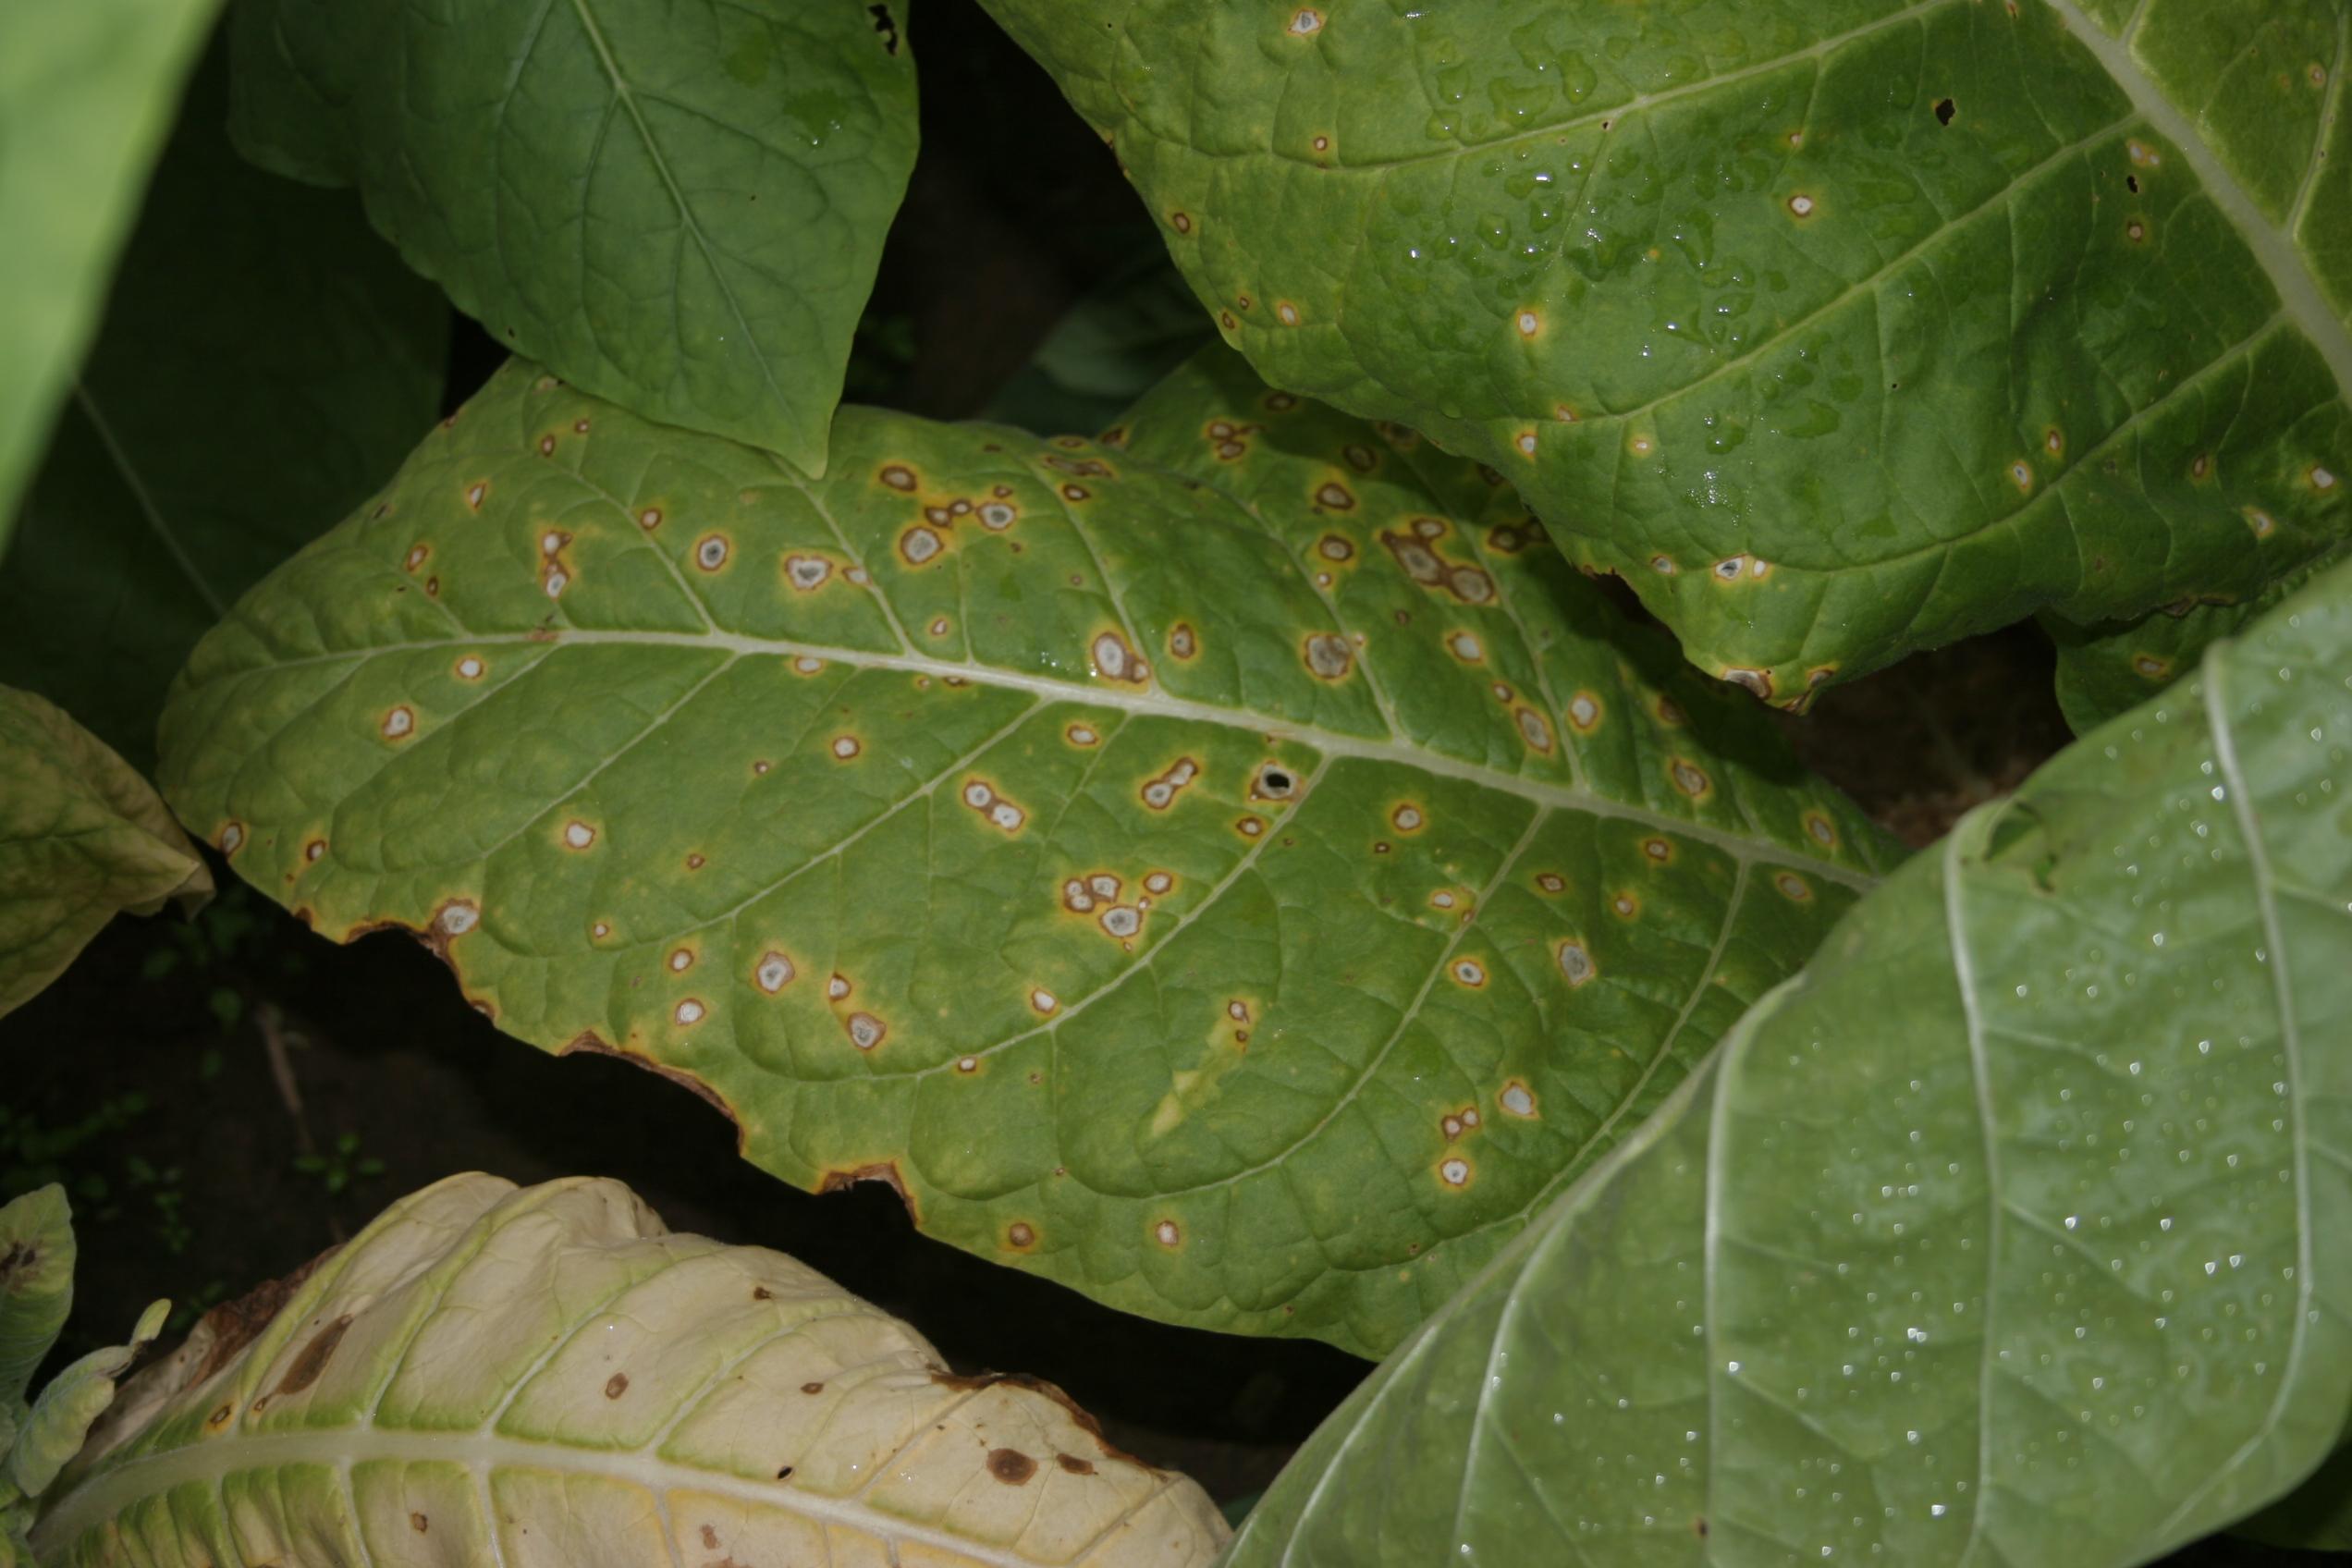
Plant: Soybean
Disease: soybean frog eye leaf spot